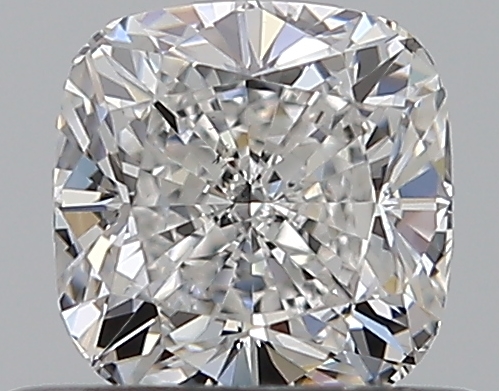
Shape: cushion
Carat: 0.51
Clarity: VS2
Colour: E
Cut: EX
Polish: EX
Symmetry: GD
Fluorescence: N
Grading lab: GIA
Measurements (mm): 4.54 x 4.48 x 3.04